Pop Ivy

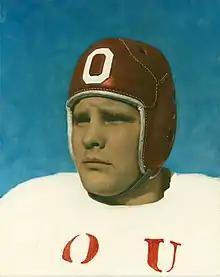

Following a 14–2 season with the Eskimos in 1957, Ivy's old team, the Cardinals, induced him to accept the head coaching position on January 9, 1958. During his first two seasons in Chicago, Ivy struggled with a 4–19–1 mark, with one rumor in December 1958 having Ivy ready to return to Canada to coach the BC Lions. Following the Cardinals' relocation to St. Louis after the 1959 NFL season, the team improved to 6–5–1 in 1960, but then fell to 5–7 before Ivy resigned on December 6, 1961. While he publicly stated that he had "not accomplished the desired results", Ivy's decision reportedly stemmed from a growing feud with team Director of Operations Walter Wolfner.